Tsurugamine Station

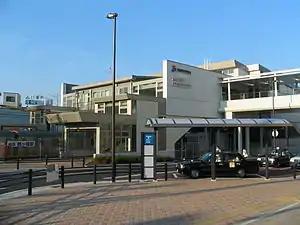
Tsurugamine Station

is a passenger railway station located in Asahi-ku, Yokohama, Japan, operated by the private railway operator Sagami Railway (Sotetsu).